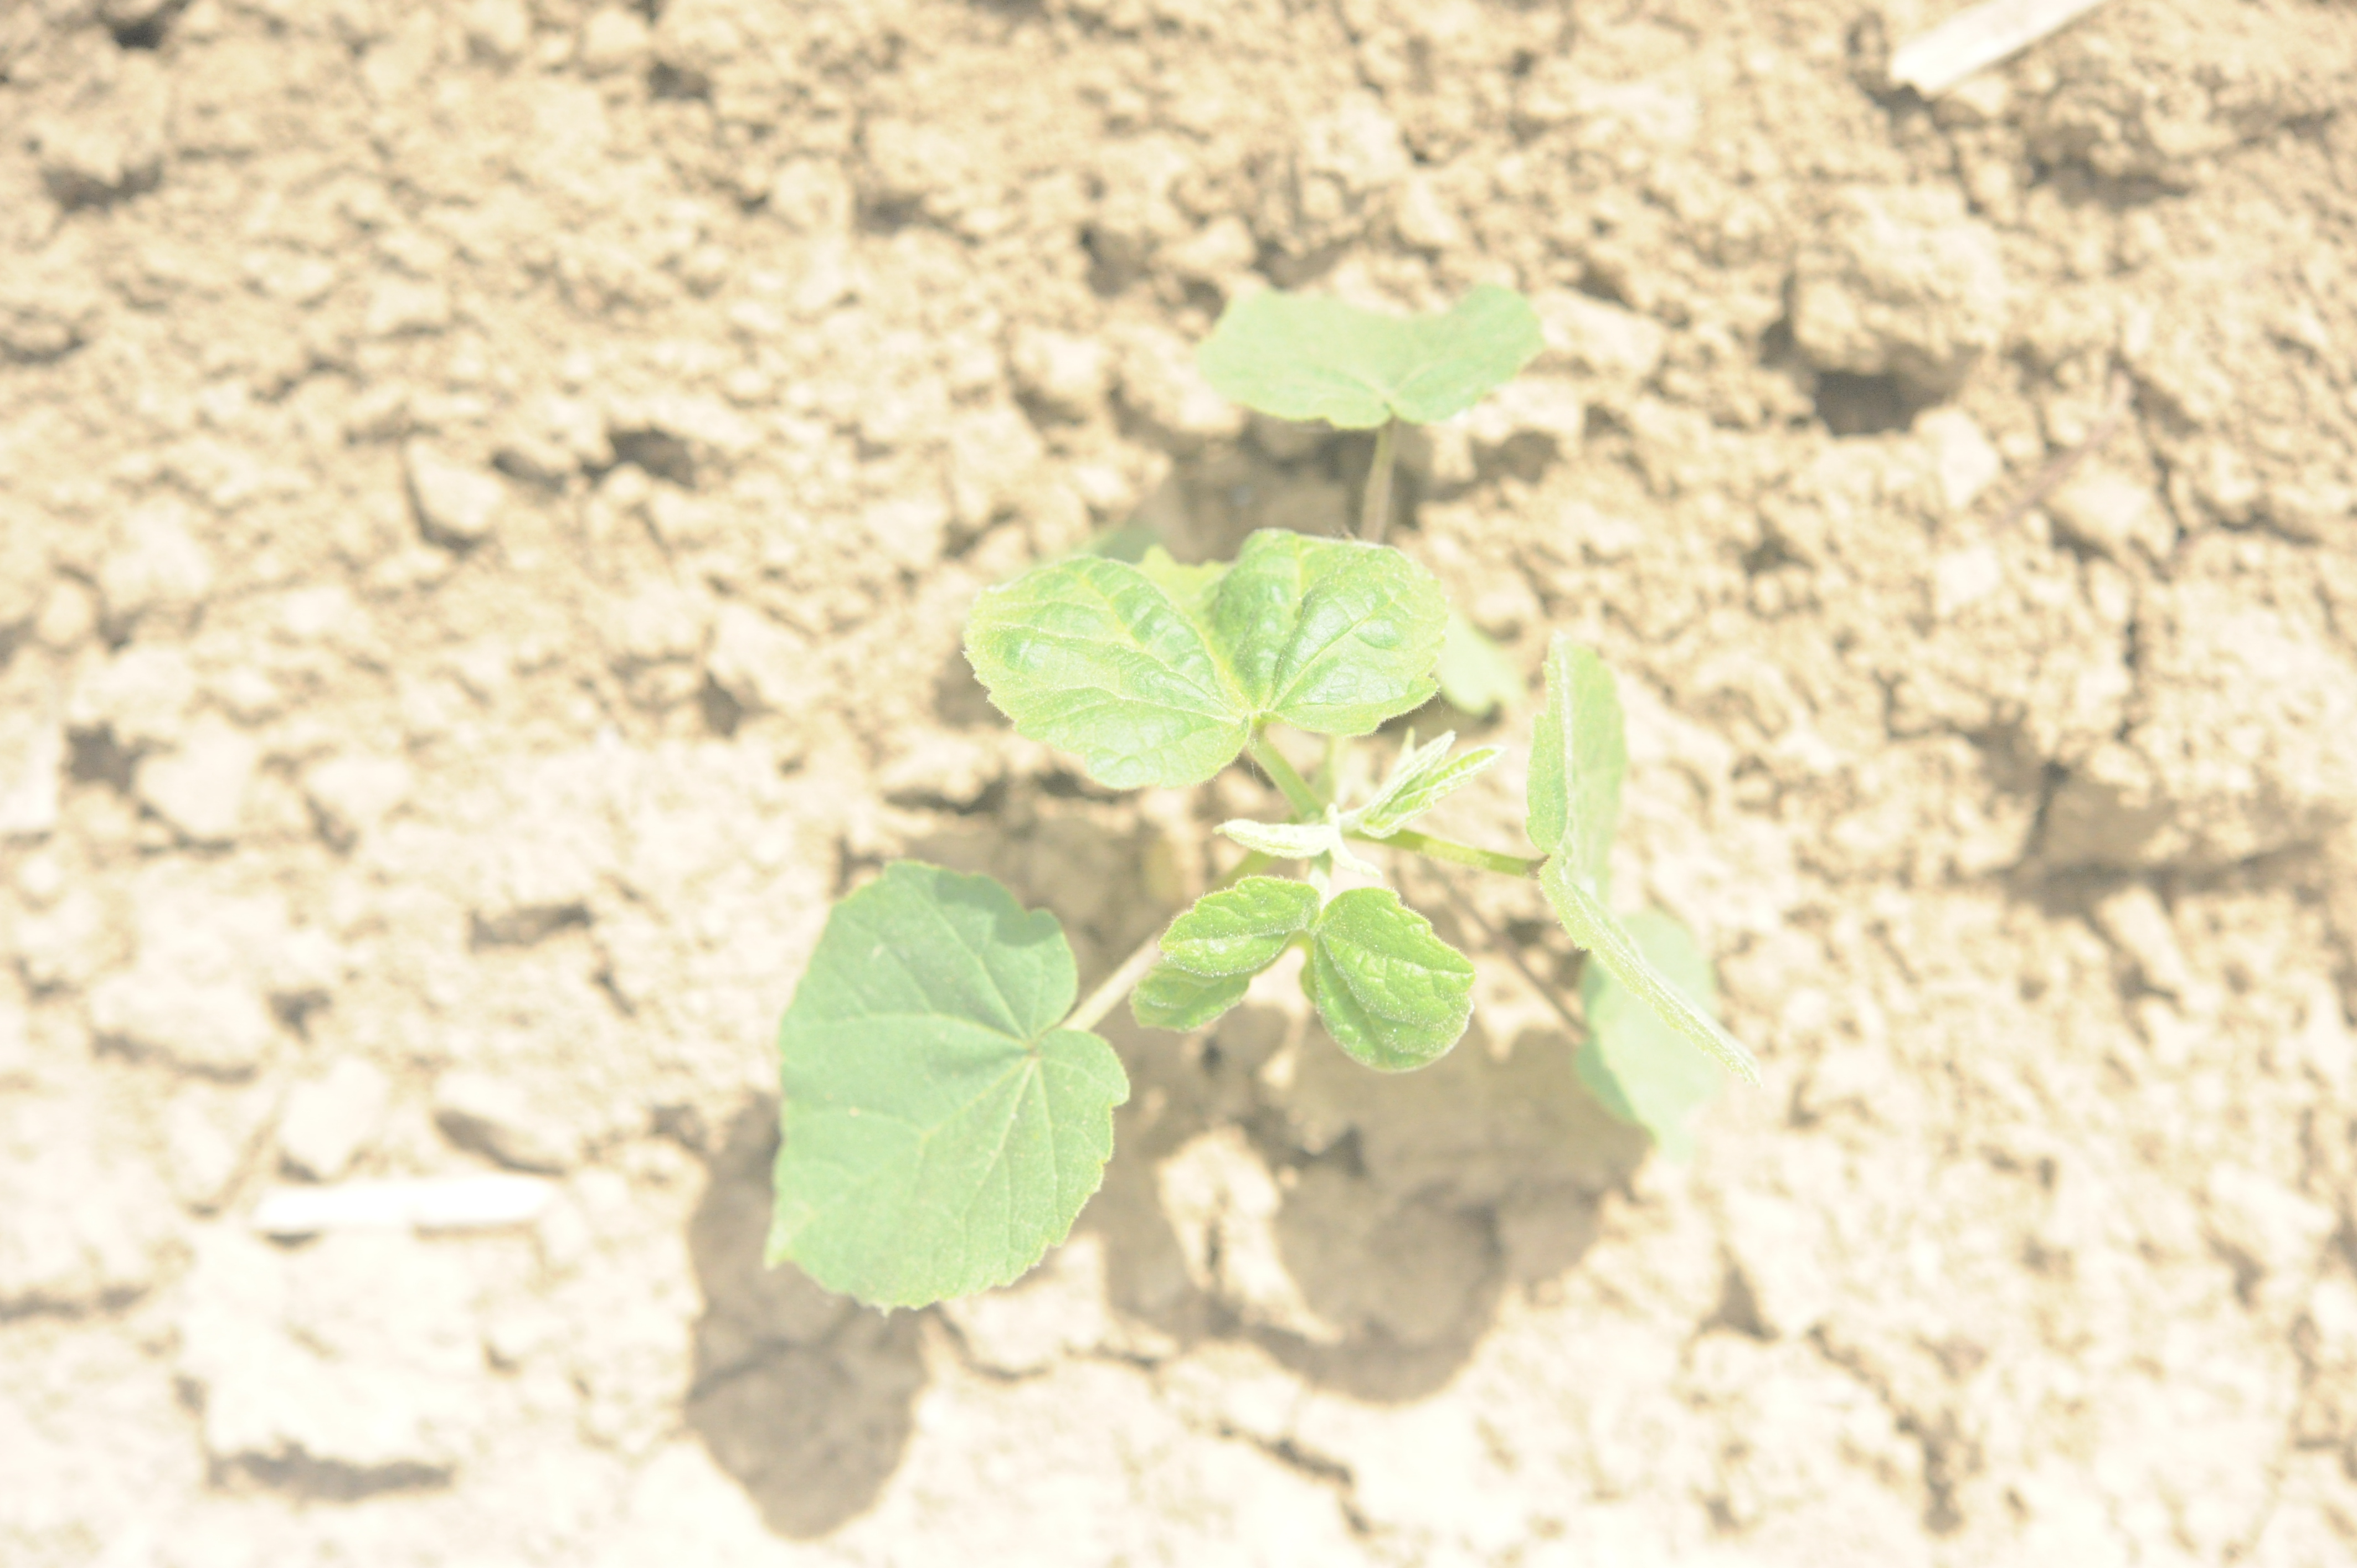
Label: velvet_leaf